Sang-chul Lee (taekwondo)

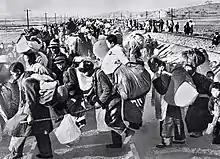
South Korean refugees mid-1950

The family struggled against hunger and starvation, which was pervasive throughout South Korea. The toddler Lee was malnourished and he developed a bad rash, most likely erysipelas, which spread all over his body. The sores bled and would not go away. The Korean doctors tried many types of remedies, to no avail. In desperation, his mother took him to an American M.A.S.H unit stationed nearby. The American doctors gave him penicillin and his rash was cured overnight. This was the first encounter Lee had with the Americans, who would play such a pivotal role in his life.